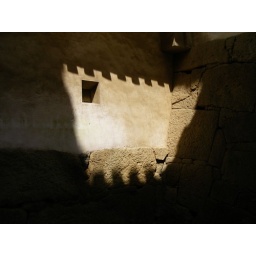
Shadows on a castle wall in Himeji, Japan.